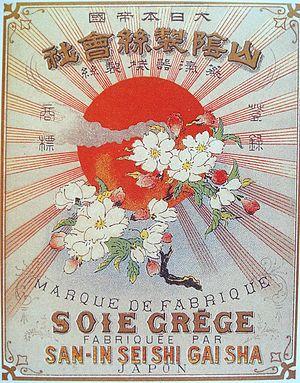
Les relations entre la France et le Japon au XIXᵉ siècle coïncident avec l'ouverture du Japon au monde occidental, après deux siècles d'isolement sous la politique du sakoku et la politique expansionniste de la France en Asie. Cet article présente le développement historique des relations entre deux nations souveraines situées aux antipodes l'une de l'autre et qui ne connaissent quasi rien l'une de l'autre. La mise en place des différentes strates sociales dont est constitué le tissu relationnel entre ces deux nations s'organise selon le processus suivant : le religieux d'abord, puis l'économique suivi du militaire et enfin le culturel.
Les relations franco-japonaises débutent de manière fortuite au XVIIᵉ siècle lorsqu'un samouraï et ambassadeur japonais, Hasekura Tsunenaga, dans sa route vers Rome, fait escale pour quelques jours dans le sud de la France.
Charles-Louis-Napoléon Bonaparte, dit Louis-Napoléon Bonaparte, né le 20 avril 1808 à Paris et mort le 9 janvier 1873 à Chislehurst, est un monarque et un homme d'État français. Il est à la fois l'unique président de la Deuxième République, le premier chef d'État français élu au suffrage universel masculin, le 10 décembre 1848, le premier président de la République française, et après la proclamation de l'Empire le 2 décembre 1852, le dernier monarque du pays sous le nom de Napoléon III, empereur des Français.